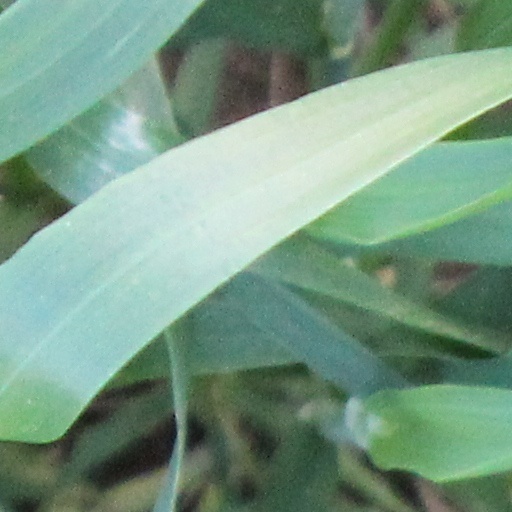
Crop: wheat